Battle of Tewkesbury

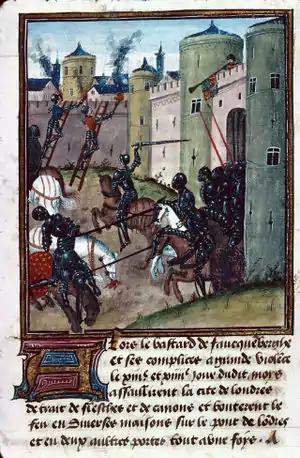
Yorkist defenders of London sally against Fauconberg’s besieging force.

On his way to suppress Fauconberg and the Kentish rebels, Edward passed through London in triumph on 21 May, with the captive Queen Margaret beside him in a chariot. King Henry VI died in the Tower of London that night, at the hands of or by the order of Richard of Gloucester according to several near contemporary accounts. However, the most contemporary account only states that Gloucester was there 'along with many others' and the murder was almost certainly on the orders of the new king, Edward IV. The deposed king's death was announced in public that he had died "of pure displeasure and melancholy", but few believed this.